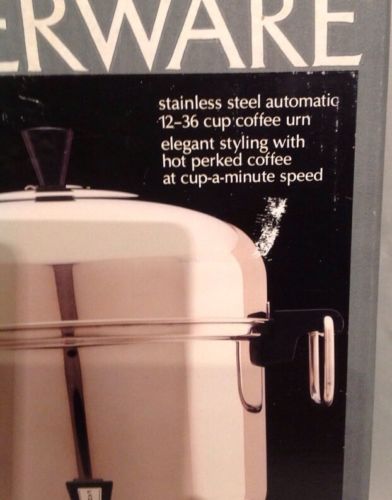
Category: coffee maker